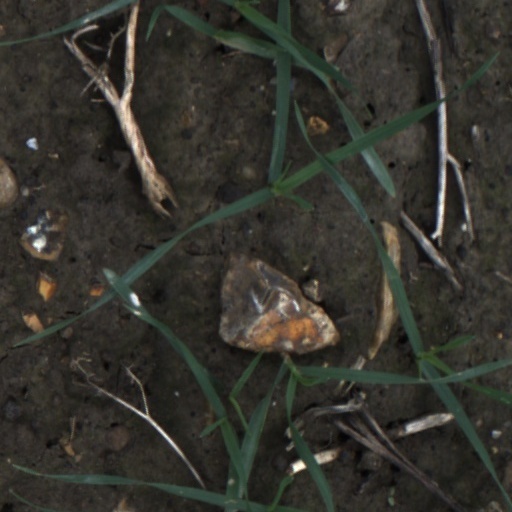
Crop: wheat